Celebrity doctor

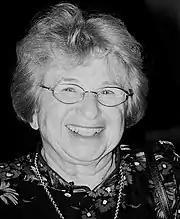
Dr. Ruth Westheimer

A "celebrity doctor" is a medical professional noted for appearances on television, the internet and social media, books, and speaking engagements. For many years, doctors such as Everett Koop, Benjamin Spock, and Ruth Westheimer (Dr. Ruth) gave advice on the radio, on television, and in books. With the growth of the internet and social media, medical professionals had more places to reach the public, especially with messages alternative to mainstream medical advice.